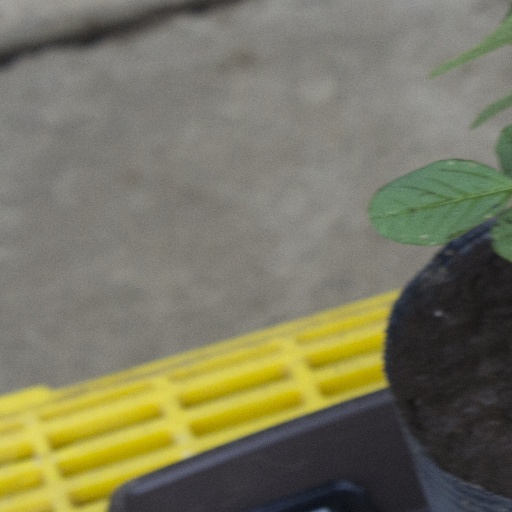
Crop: soybean